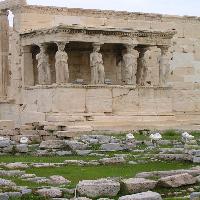
Weather: cloudy or overcast